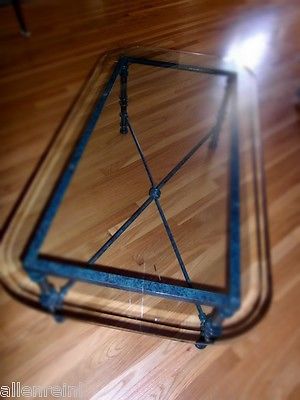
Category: table